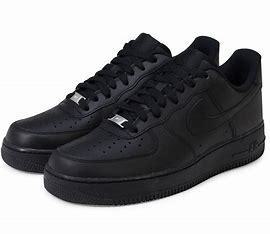
Brand: Nike
Model: Air Force 1 07